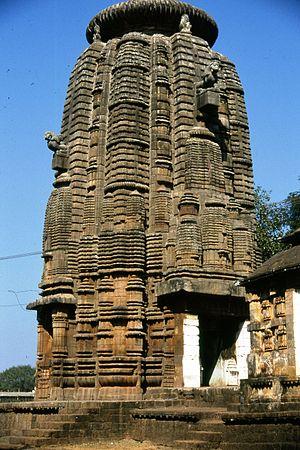
La toiture en shikhara est caractéristique de l'Inde du nord à partir de la période post-Gupta.